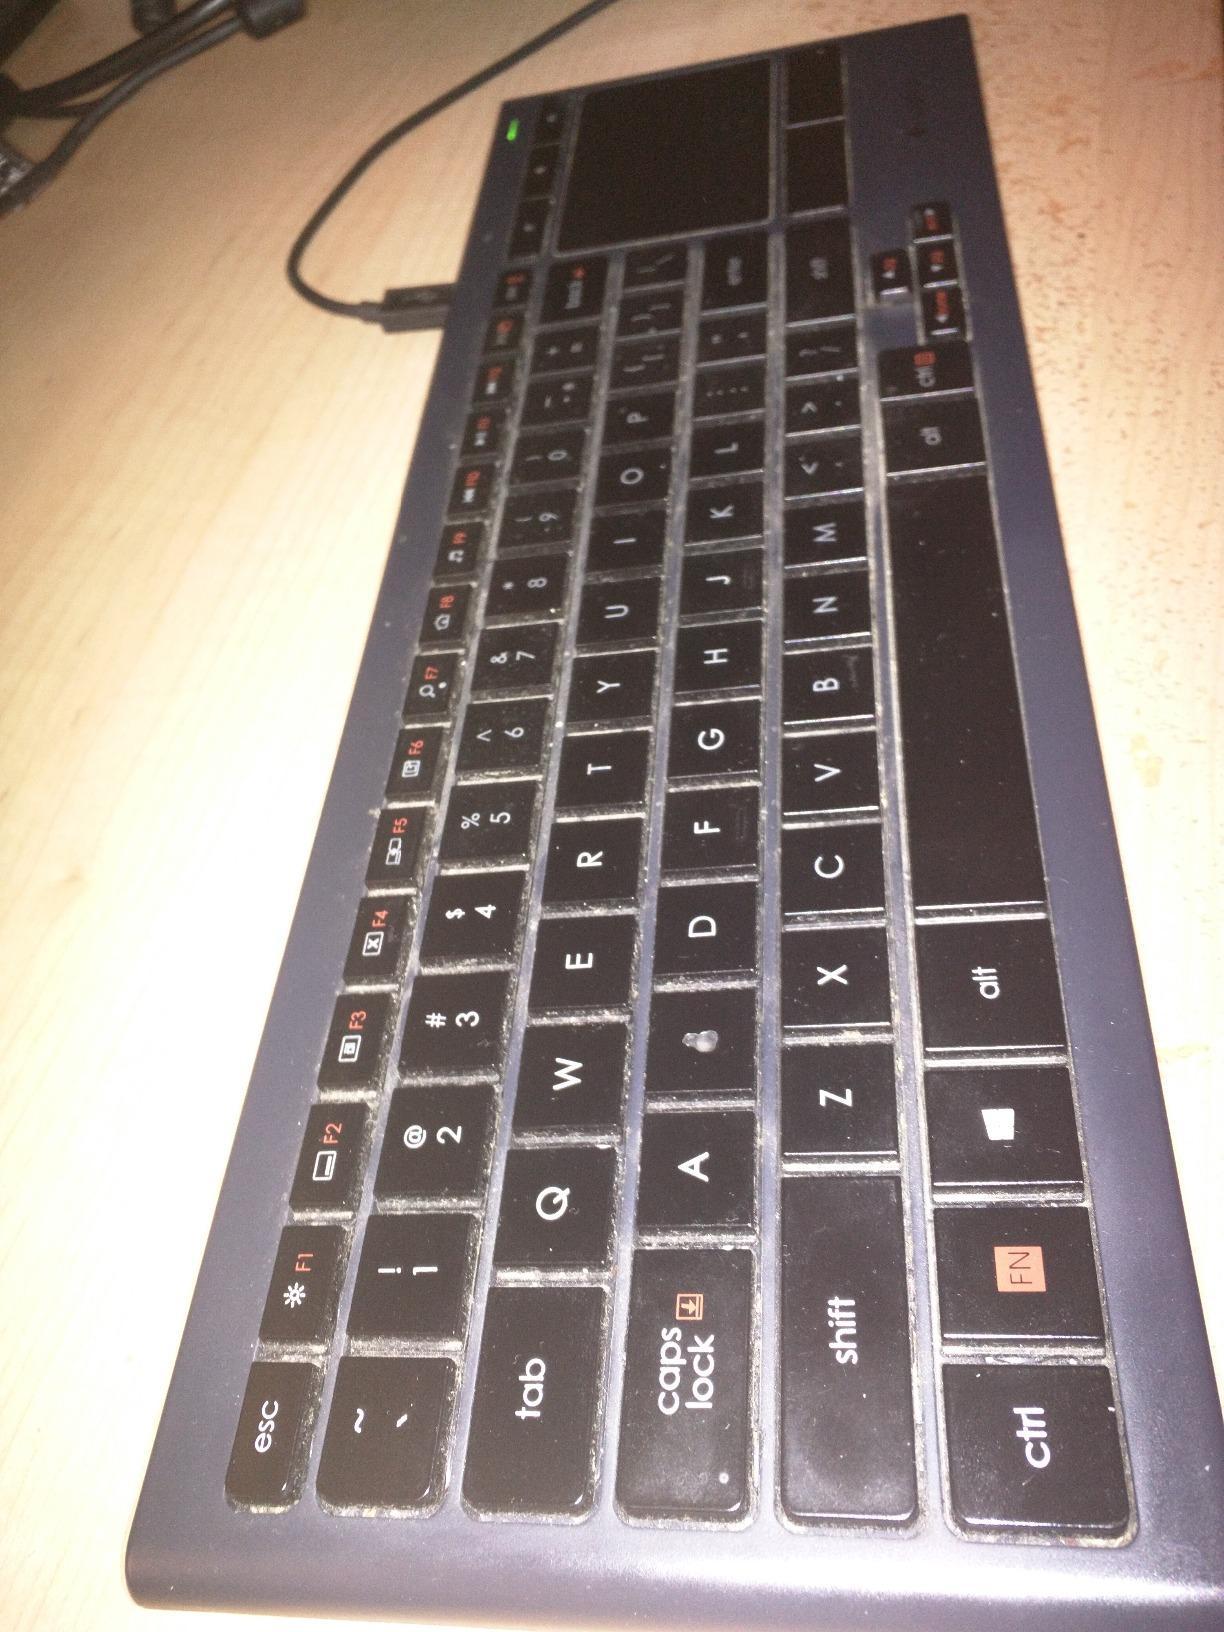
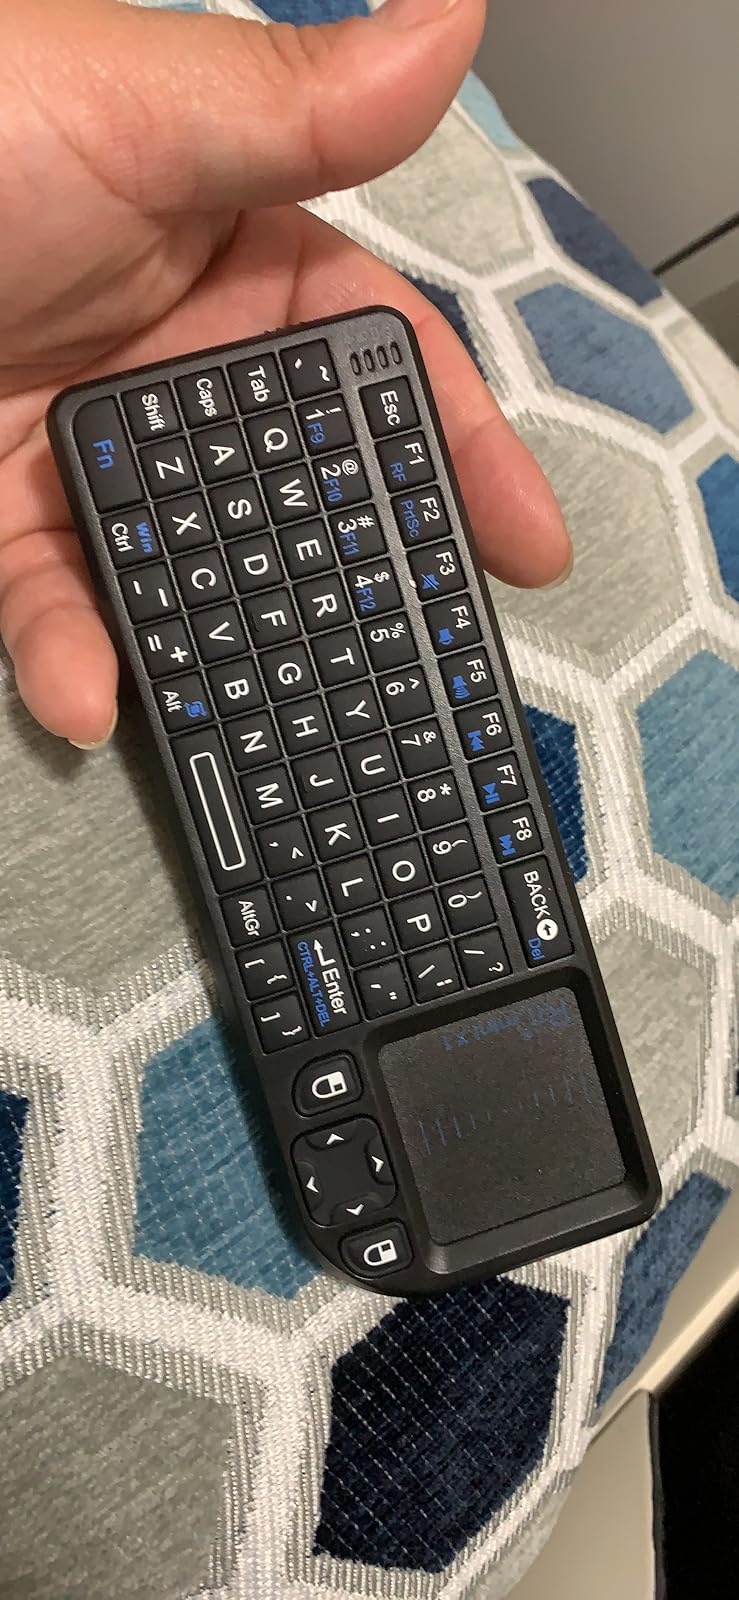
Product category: keyboard
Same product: no